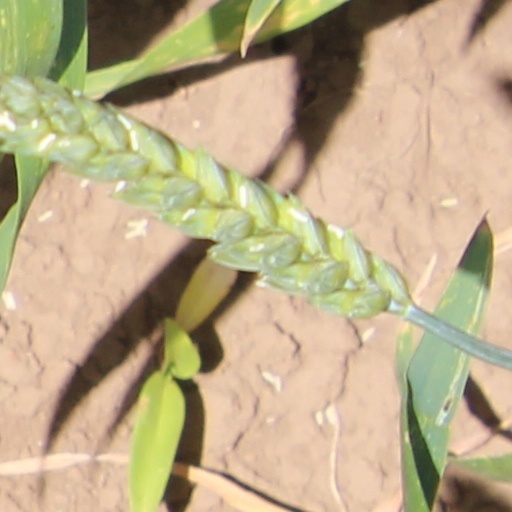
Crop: wheat